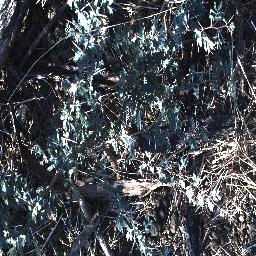
Label: prickly_acacia